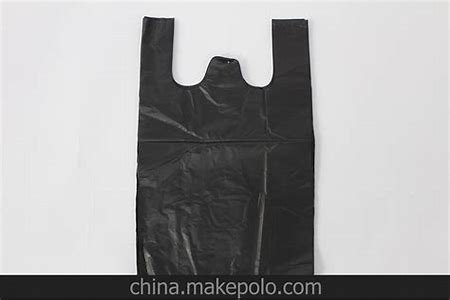
Label: plastic